History of civil rights in the United States

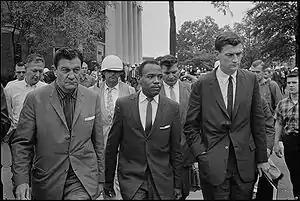
James Meredith walking to class accompanied by a U.S. Marshal and a Justice Department official.

The Little Rock Nine were a group of nine students who attended segregated black high schools in Little Rock, the capital of the state of Arkansas. They each volunteered when the NAACP and the national civil rights movement obtained federal court orders to integrate the prestigious Little Rock Central High School in September, 1957. The Nine faced intense harassment and threats of violence from white parents and students, as well as organized white supremacy groups. The enraged opposition emphasized miscegenation as the threat to white society. Arkansas Governor, Orval Faubus, claiming his only goal was to preserve the peace, deployed the Arkansas National Guard to prevent the black students from entering the school. Faubus defied federal court orders, whereupon President Dwight D. Eisenhower intervened. He federalized the Arkansas National Guard and sent them home. Then he sent in an elite Army unit to escort the students to school and protect them between classes during the 1957–58 school year. In class, however, the Nine were teased and ridiculed every day. In the city compromise efforts all failed and political tensions continued to fester. A year later in September 1958 the Supreme Court ruled that all the city's high schools had to be integrated immediately. Governor Faubus and the legislature responded by immediately shutting down all the public high schools in the city for the entire 1958–1959 school year, despite the harm it did to all the students. The decision to integrate the school was a landmark event in the civil rights movement, and the students' bravery and determination in the face of violent opposition is remembered as a key moment in American history. The city and state were entangled in very expensive legal disputes for decades, while suffering a reputation for hatred and obstruction.